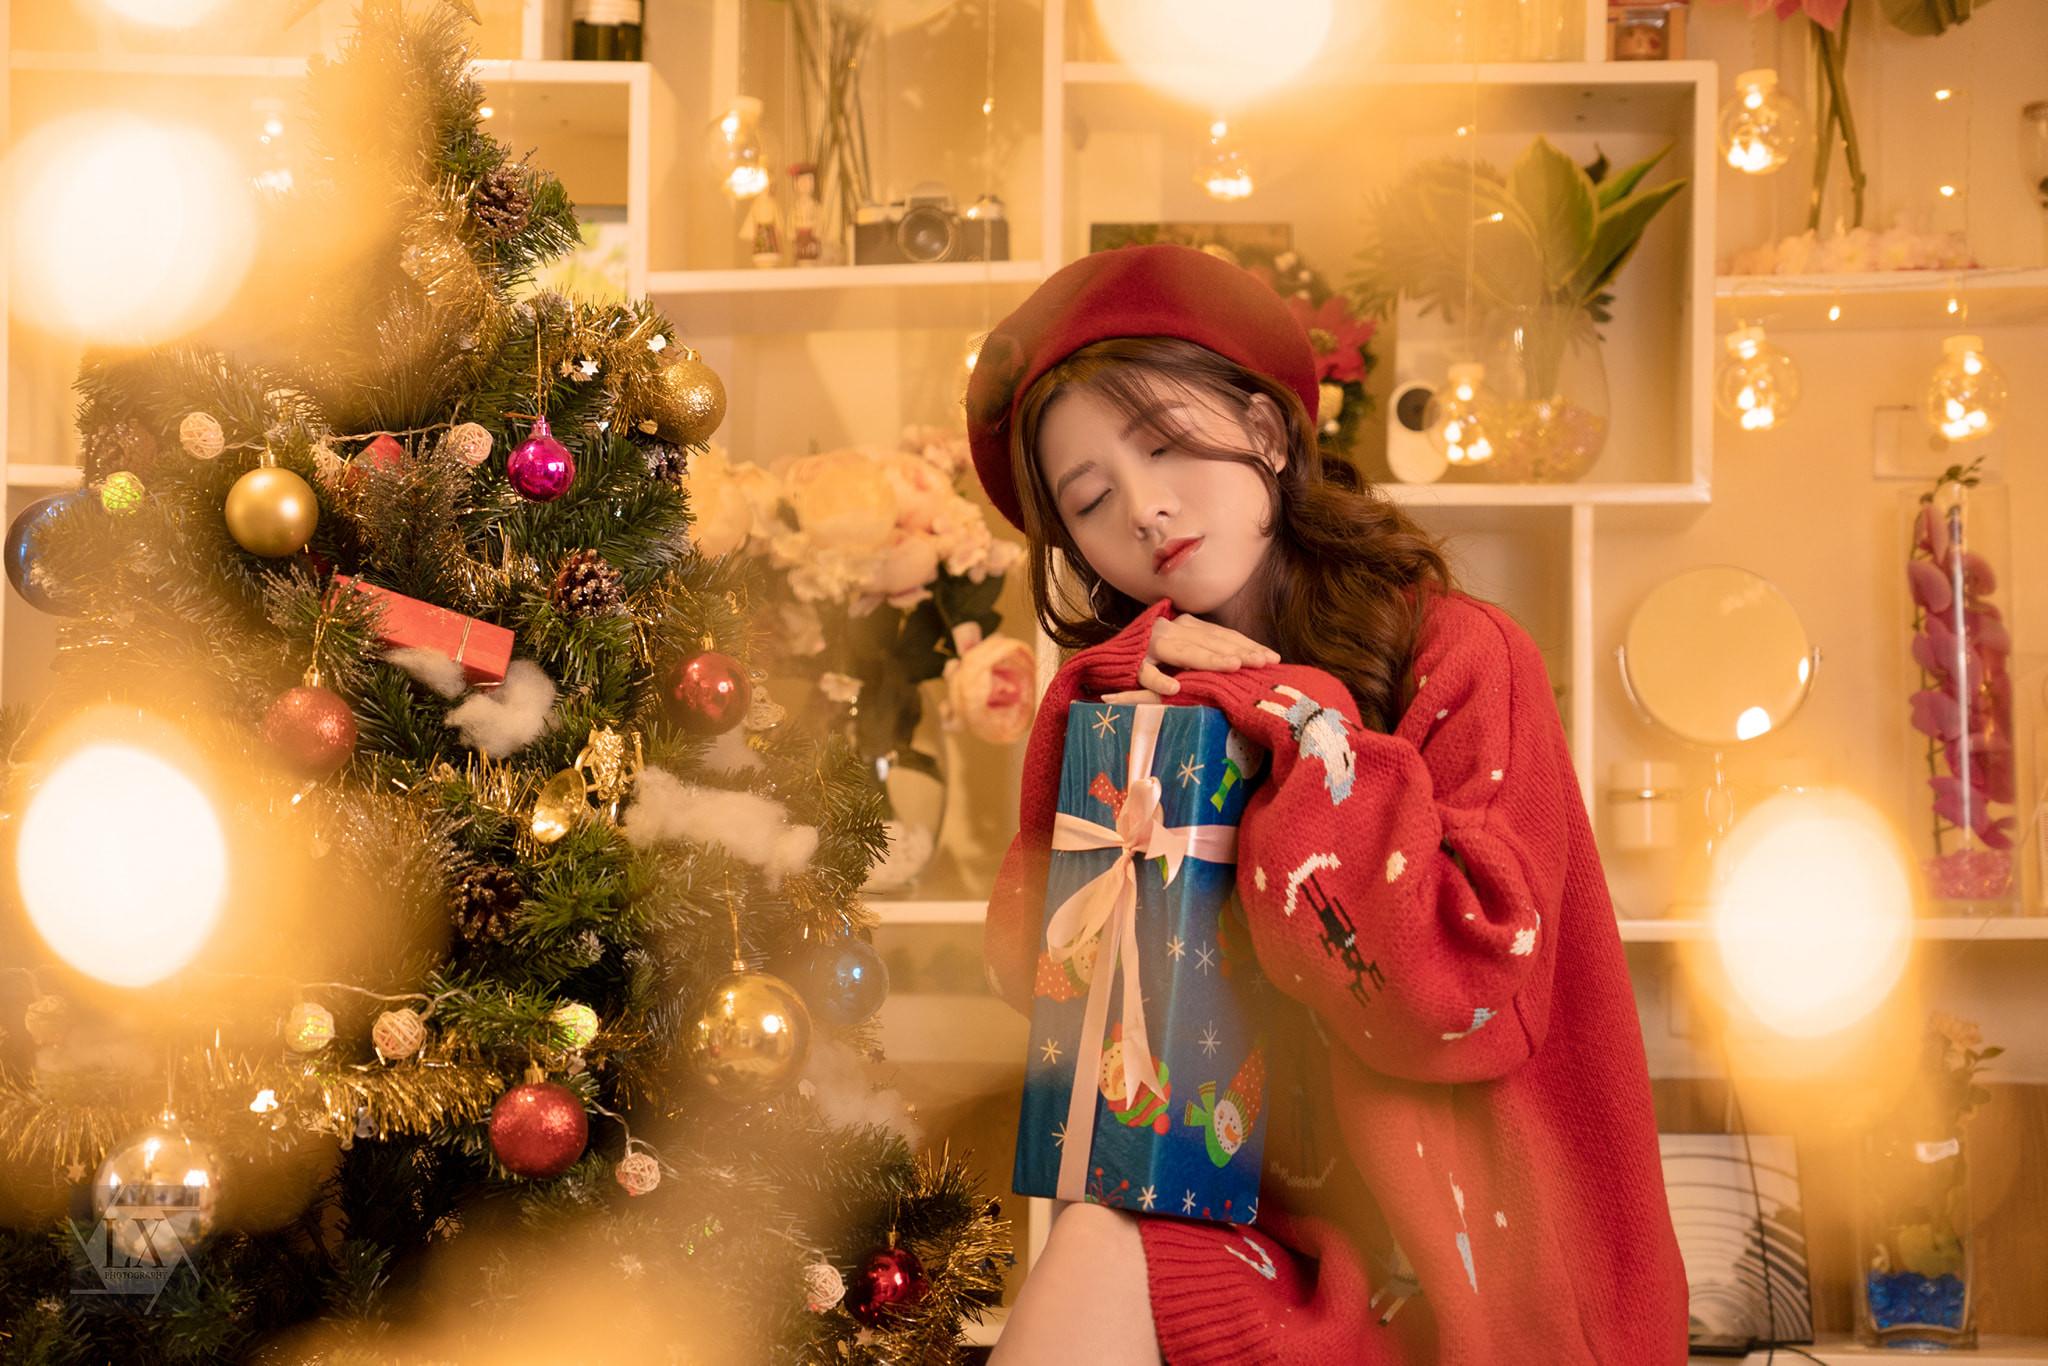
bạn nữ đang mặc bộ áo màu đỏ